P. U. Chinnappa

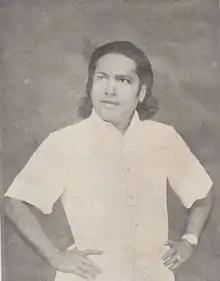
P. U. Chinnappa

Pudukottai Ulaganathan Chinnaswamy Pillai (5 May 1916 – 23 September 1951), popularly known as P. U. Chinnappa, was an Indian actor and playback singer during the 30s era from Pudukottai, India. He is also credited as one of the first major influential actors of South Cinema. His notable movies include "Uthama Puthiran", "Aryamala", "Kannagi", "Manonmani", "Kubera Kuchela" and "Jagathalapratapan".